List of possessions of the abbey of Marmoutier de Tours

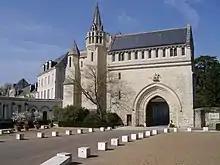
The Crosse portal (Marmoutier Abbey).

Until the French Revolution, the abbey of Marmoutier owned numerous estates in France, as well as in England. A list drawn up in the 17th century shows almost 200 dependencies, including five in England. The vast majority of these were priories, but the monks of Marmoutier also owned farms and mills close to their abbey, to ensure supplies.